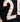
Number: 2